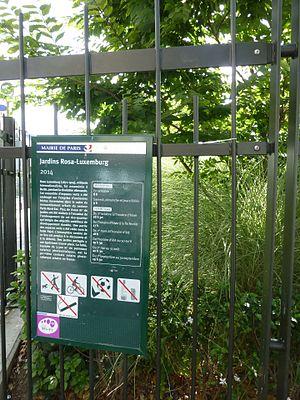
Jardins Rosa Luxemburg, ZAC Pajol.
La ZAC Pajol est une zone d'aménagement concerté située rue Pajol au cœur du quartier de la Chapelle.